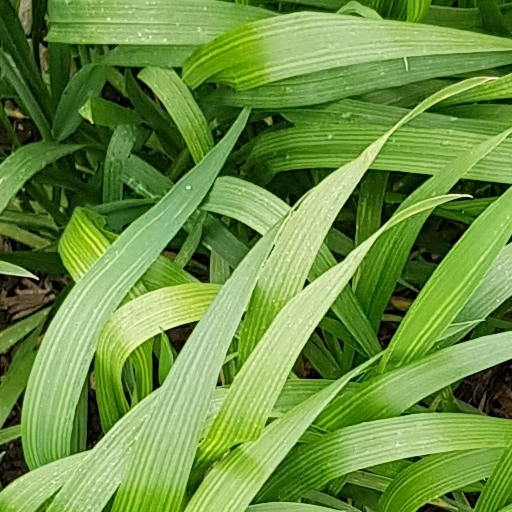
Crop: wheat